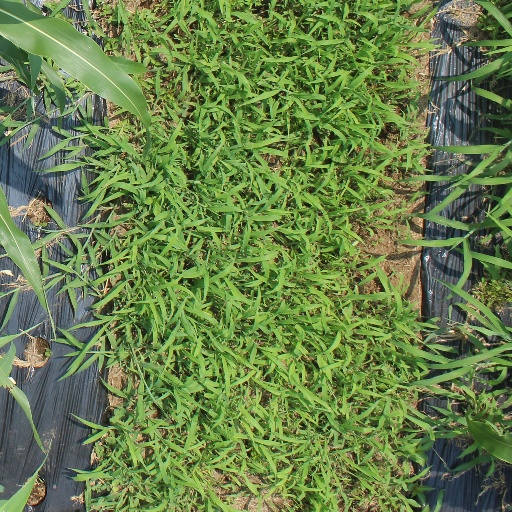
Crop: sorghum